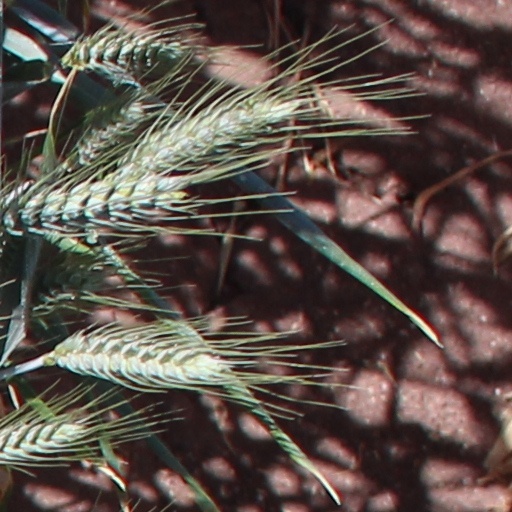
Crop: wheat